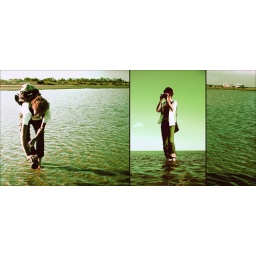
Duel in green water